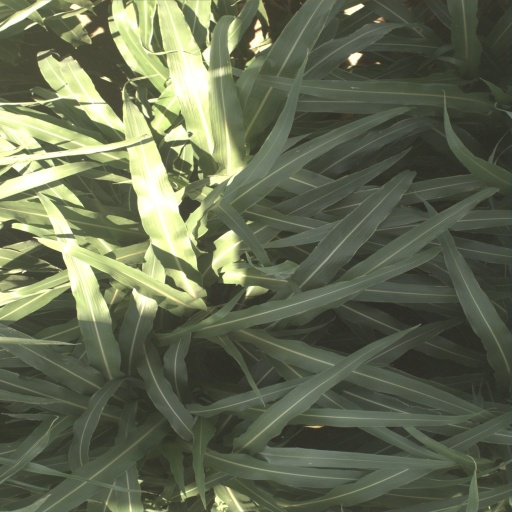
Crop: sorghum